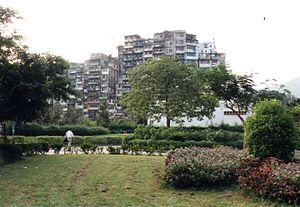
La citadelle de Kowloon, dans la péninsule de Kowloon, était une enclave chinoise au milieu de la colonie de Hong Kong, jusqu'à sa démolition au début des années 1990. Un parc lui a succédé. Le lieu était célèbre pour sa densité exceptionnelle de population et du bâti, qui laissait à peine pénétrer la lumière.